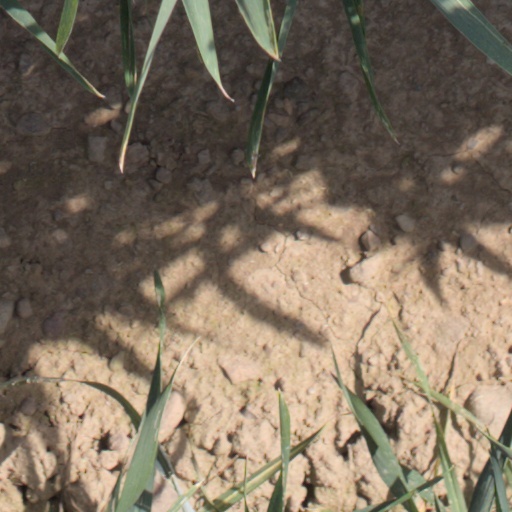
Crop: wheat